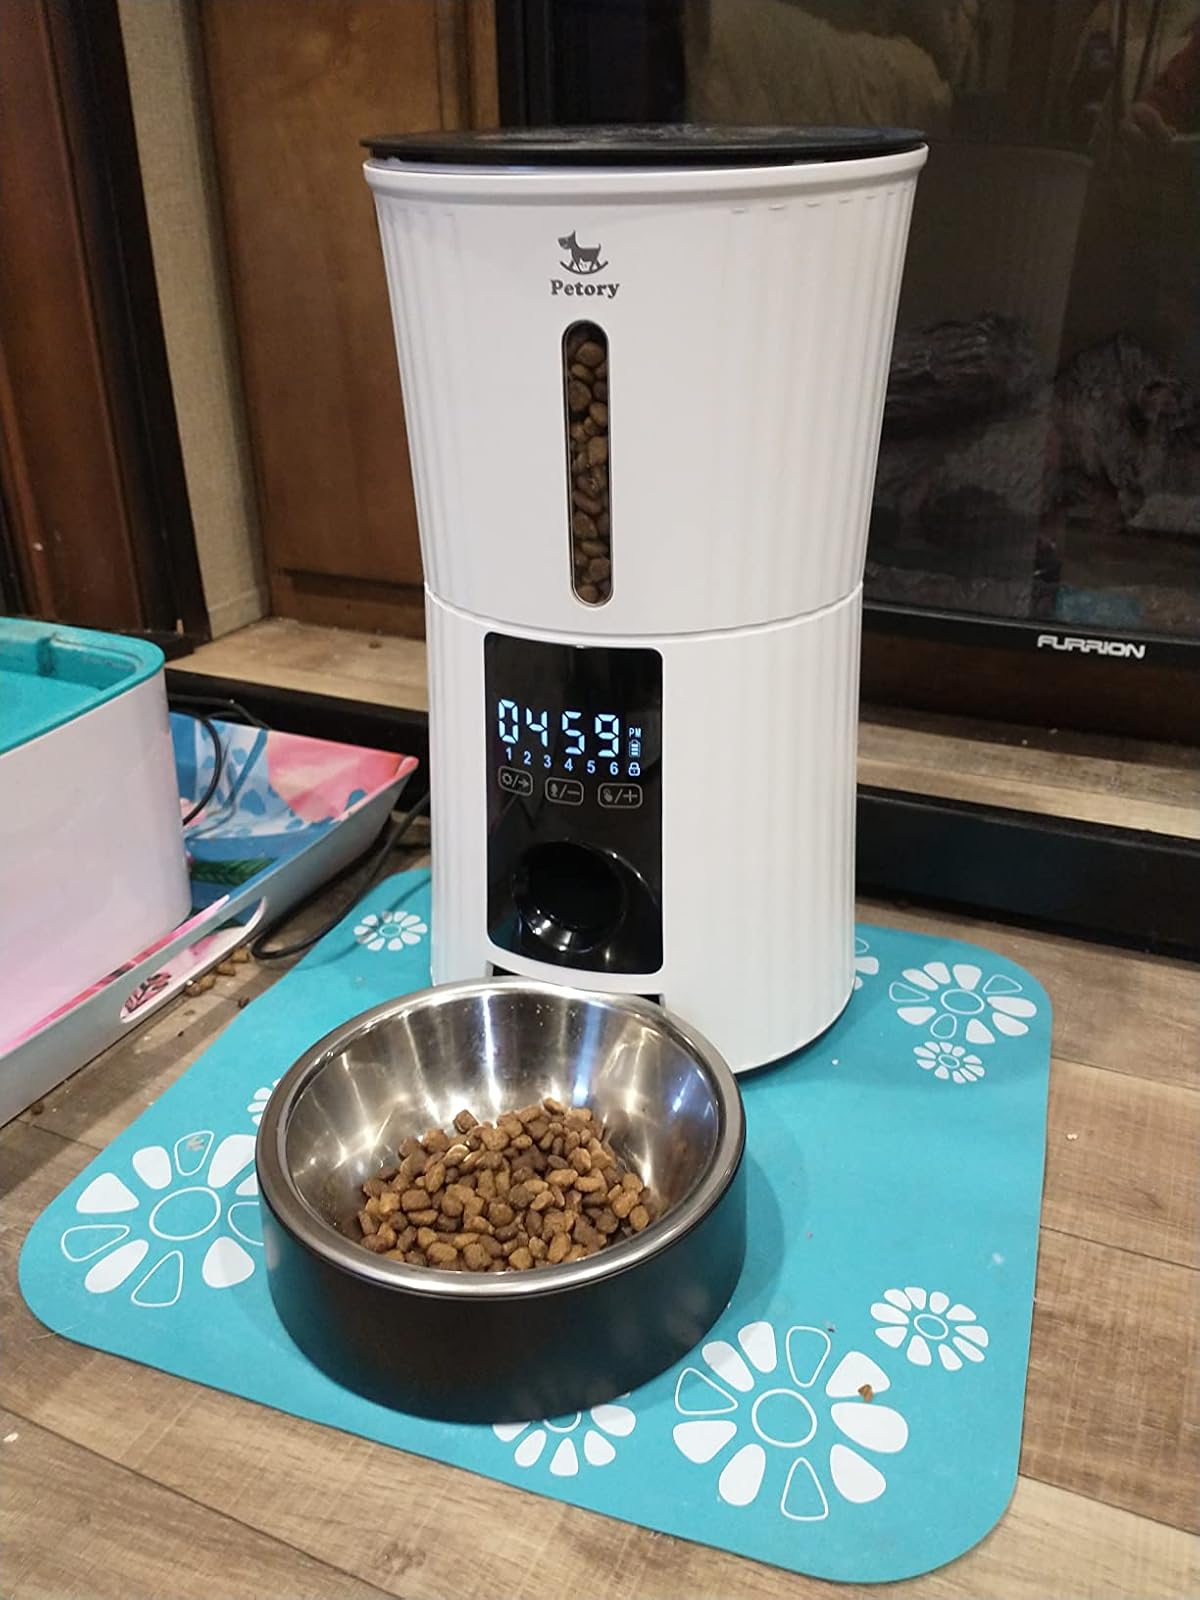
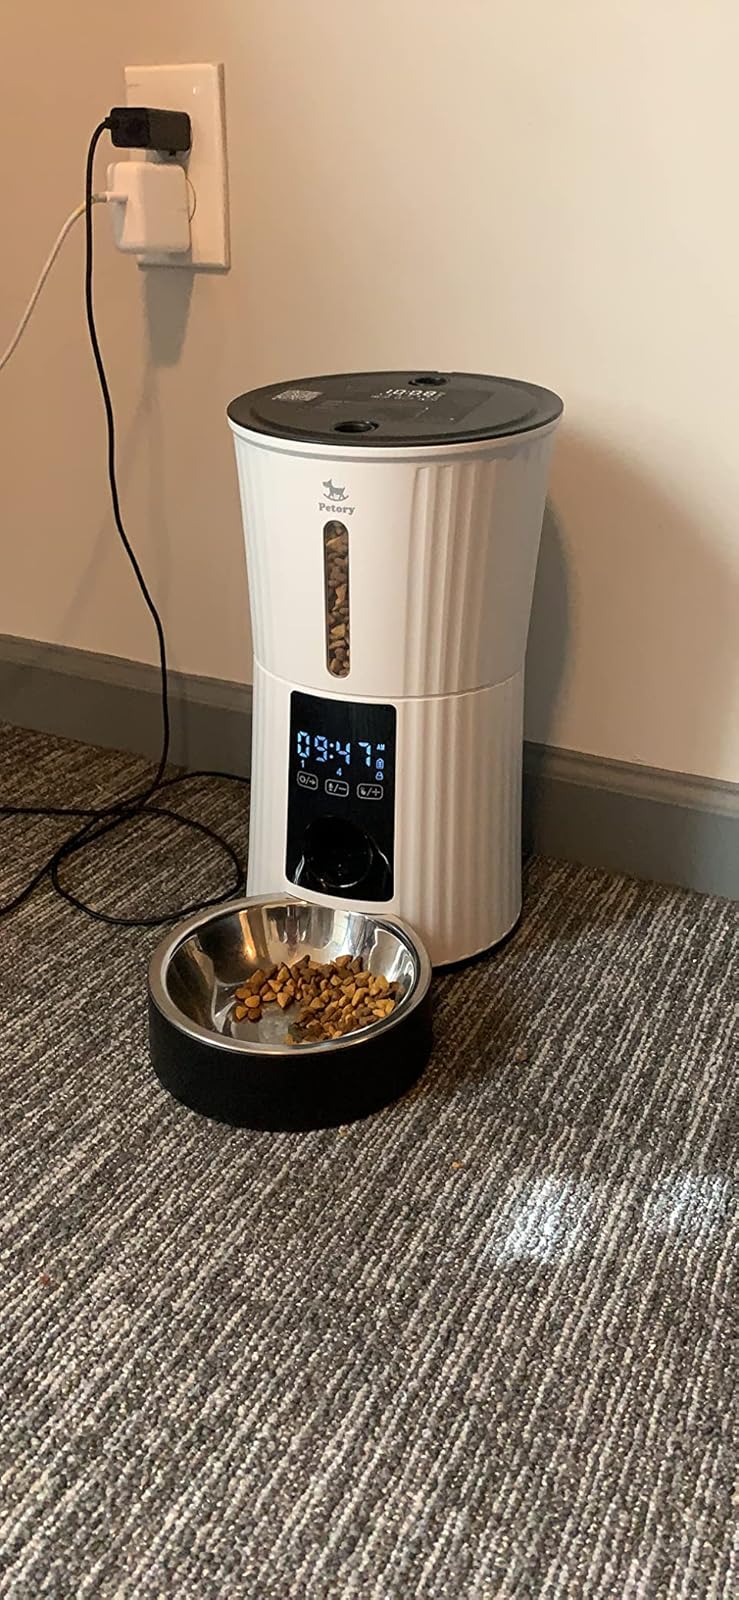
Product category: items_feeder
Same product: yes